The Hanging Garden (film)

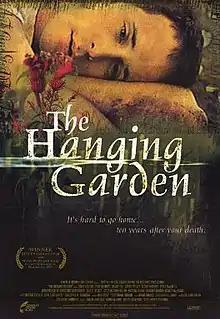
Promotional poster

The Hanging Garden is a British-Canadian drama film, written and directed by Thom Fitzgerald and released in 1997. Fitzgerald's feature debut, the film was shot in Nova Scotia.